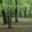
Label: forest